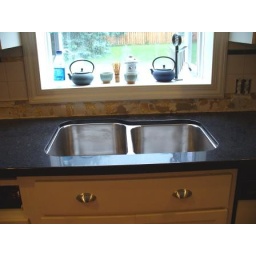
Schmancy undermounted sink (faucet etc. are still waiting in the box for plumbing day)